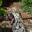
Label: leopard